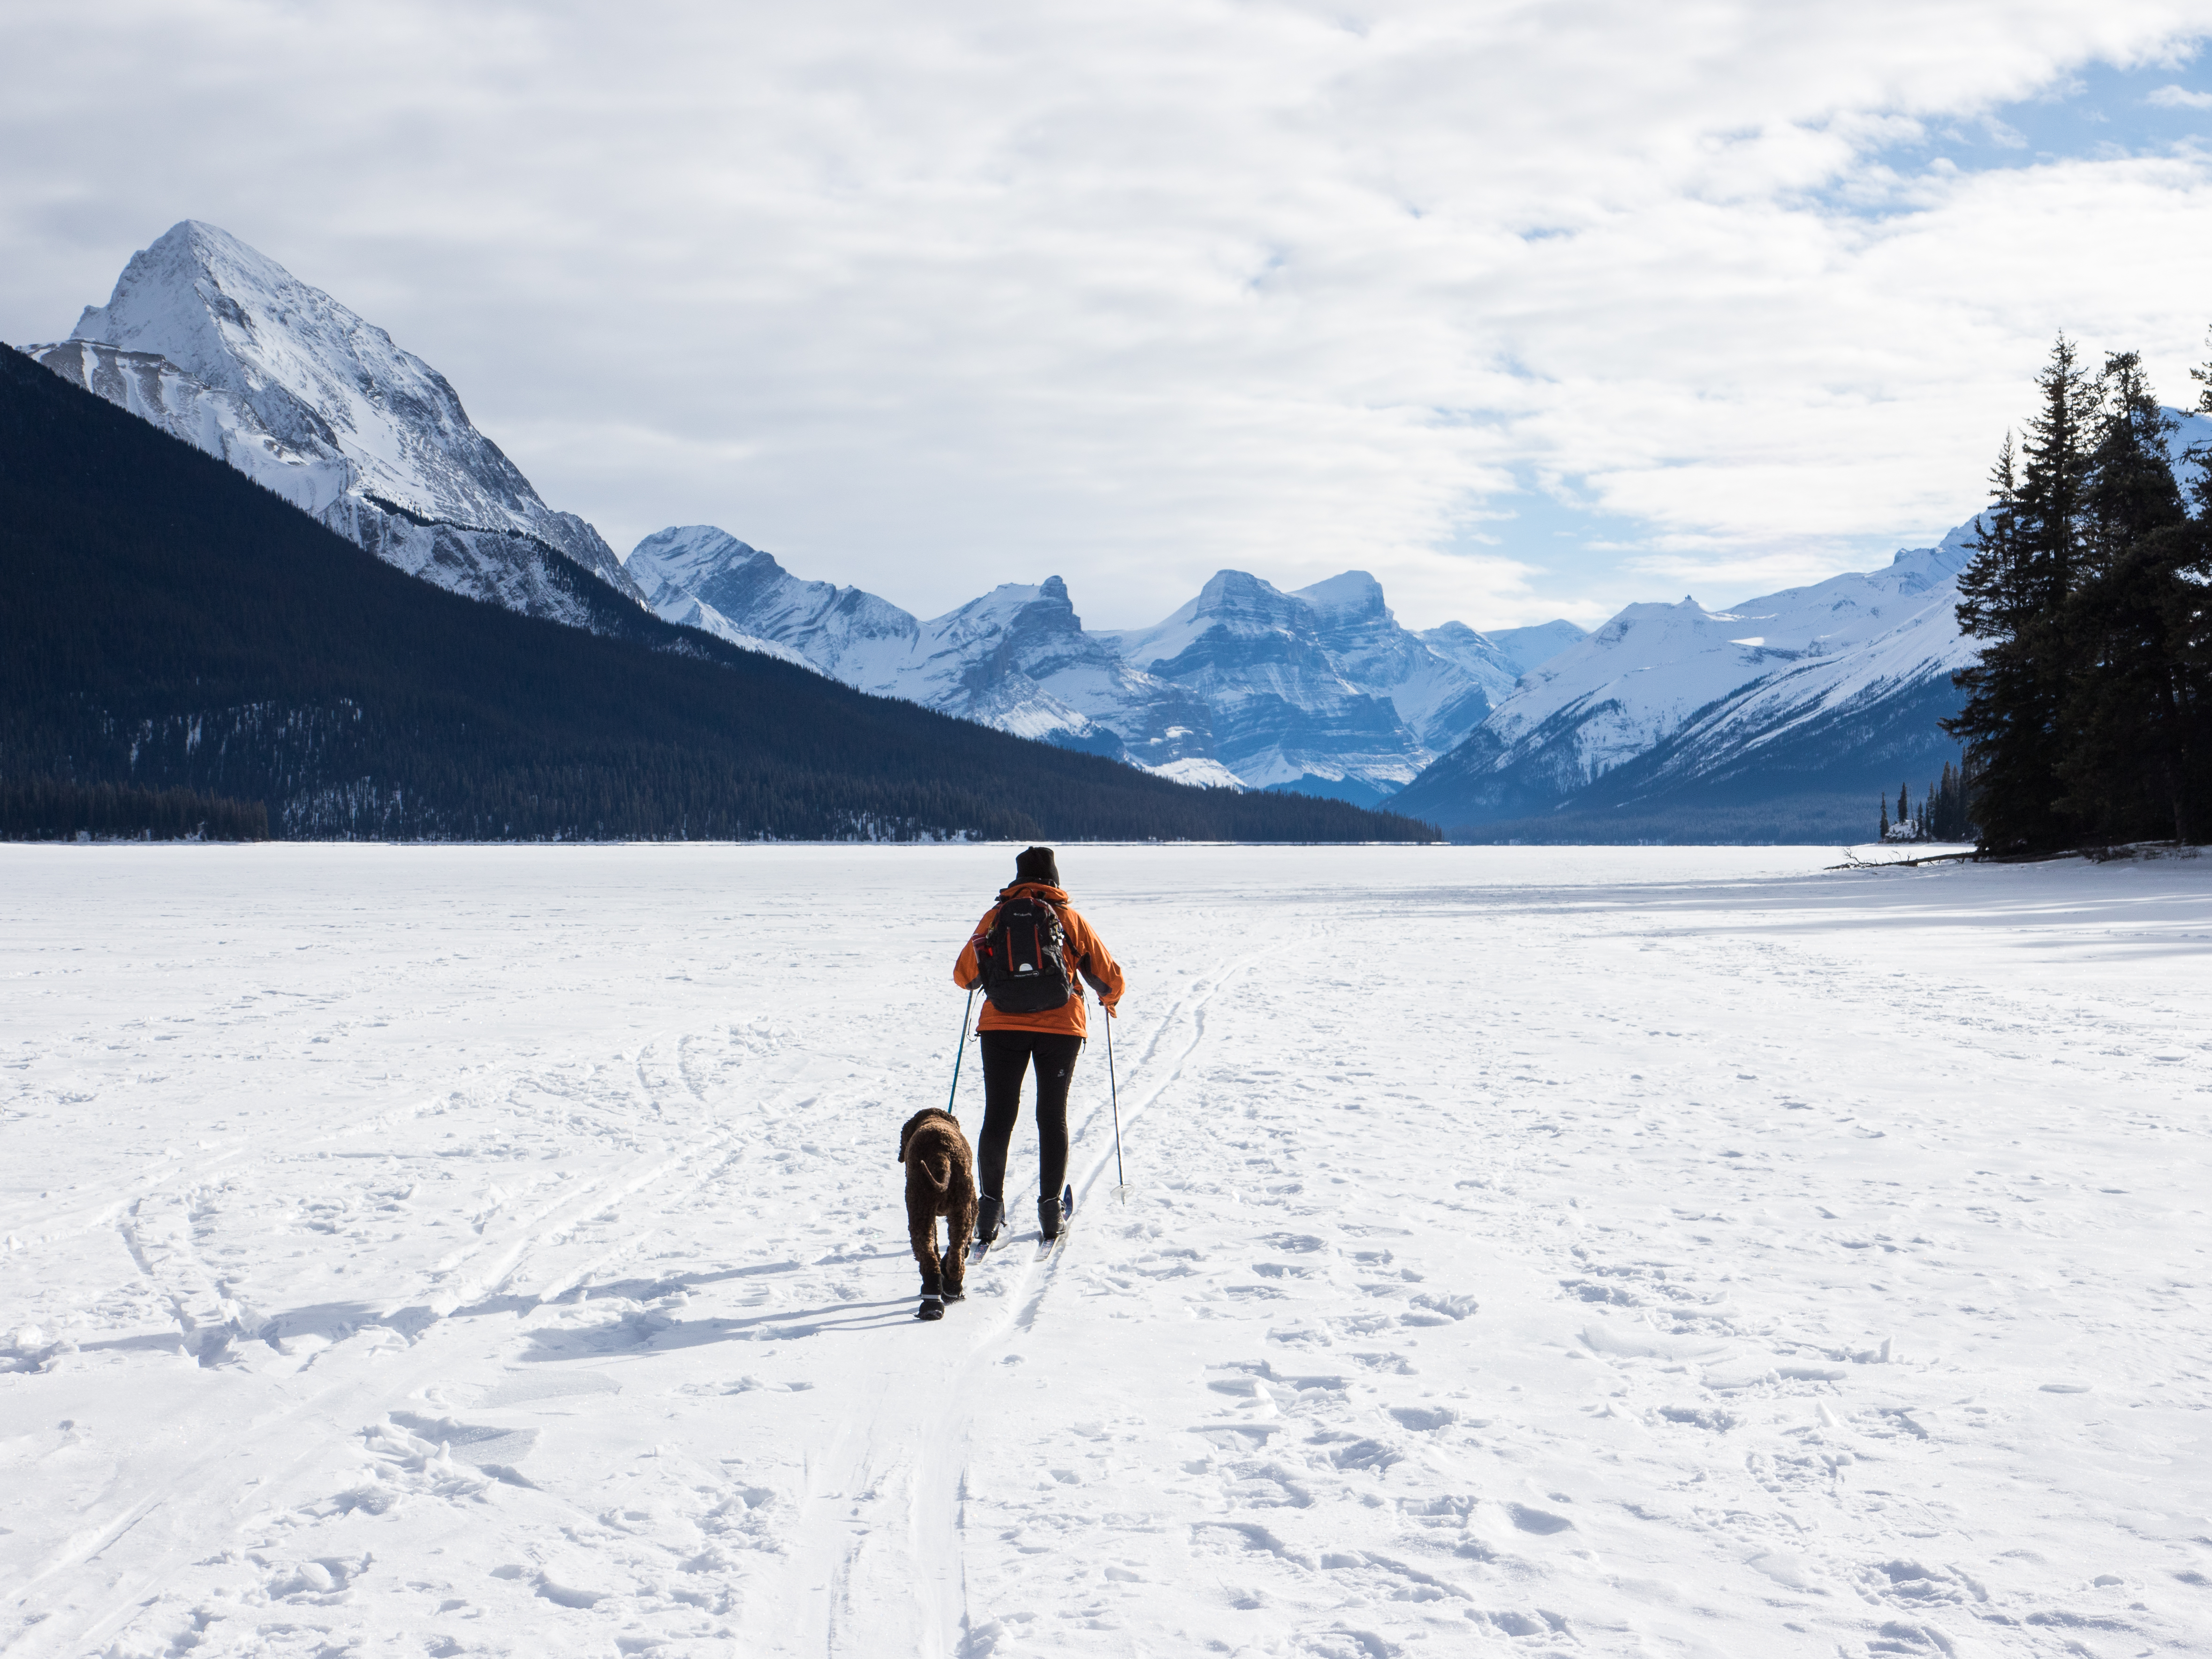
mountain, snow, winter, mountain range, vehicle, weather, snowshoe, arctic, season, winter sport, alps, footwear, ski touring, ski mountaineering, mountainous landforms